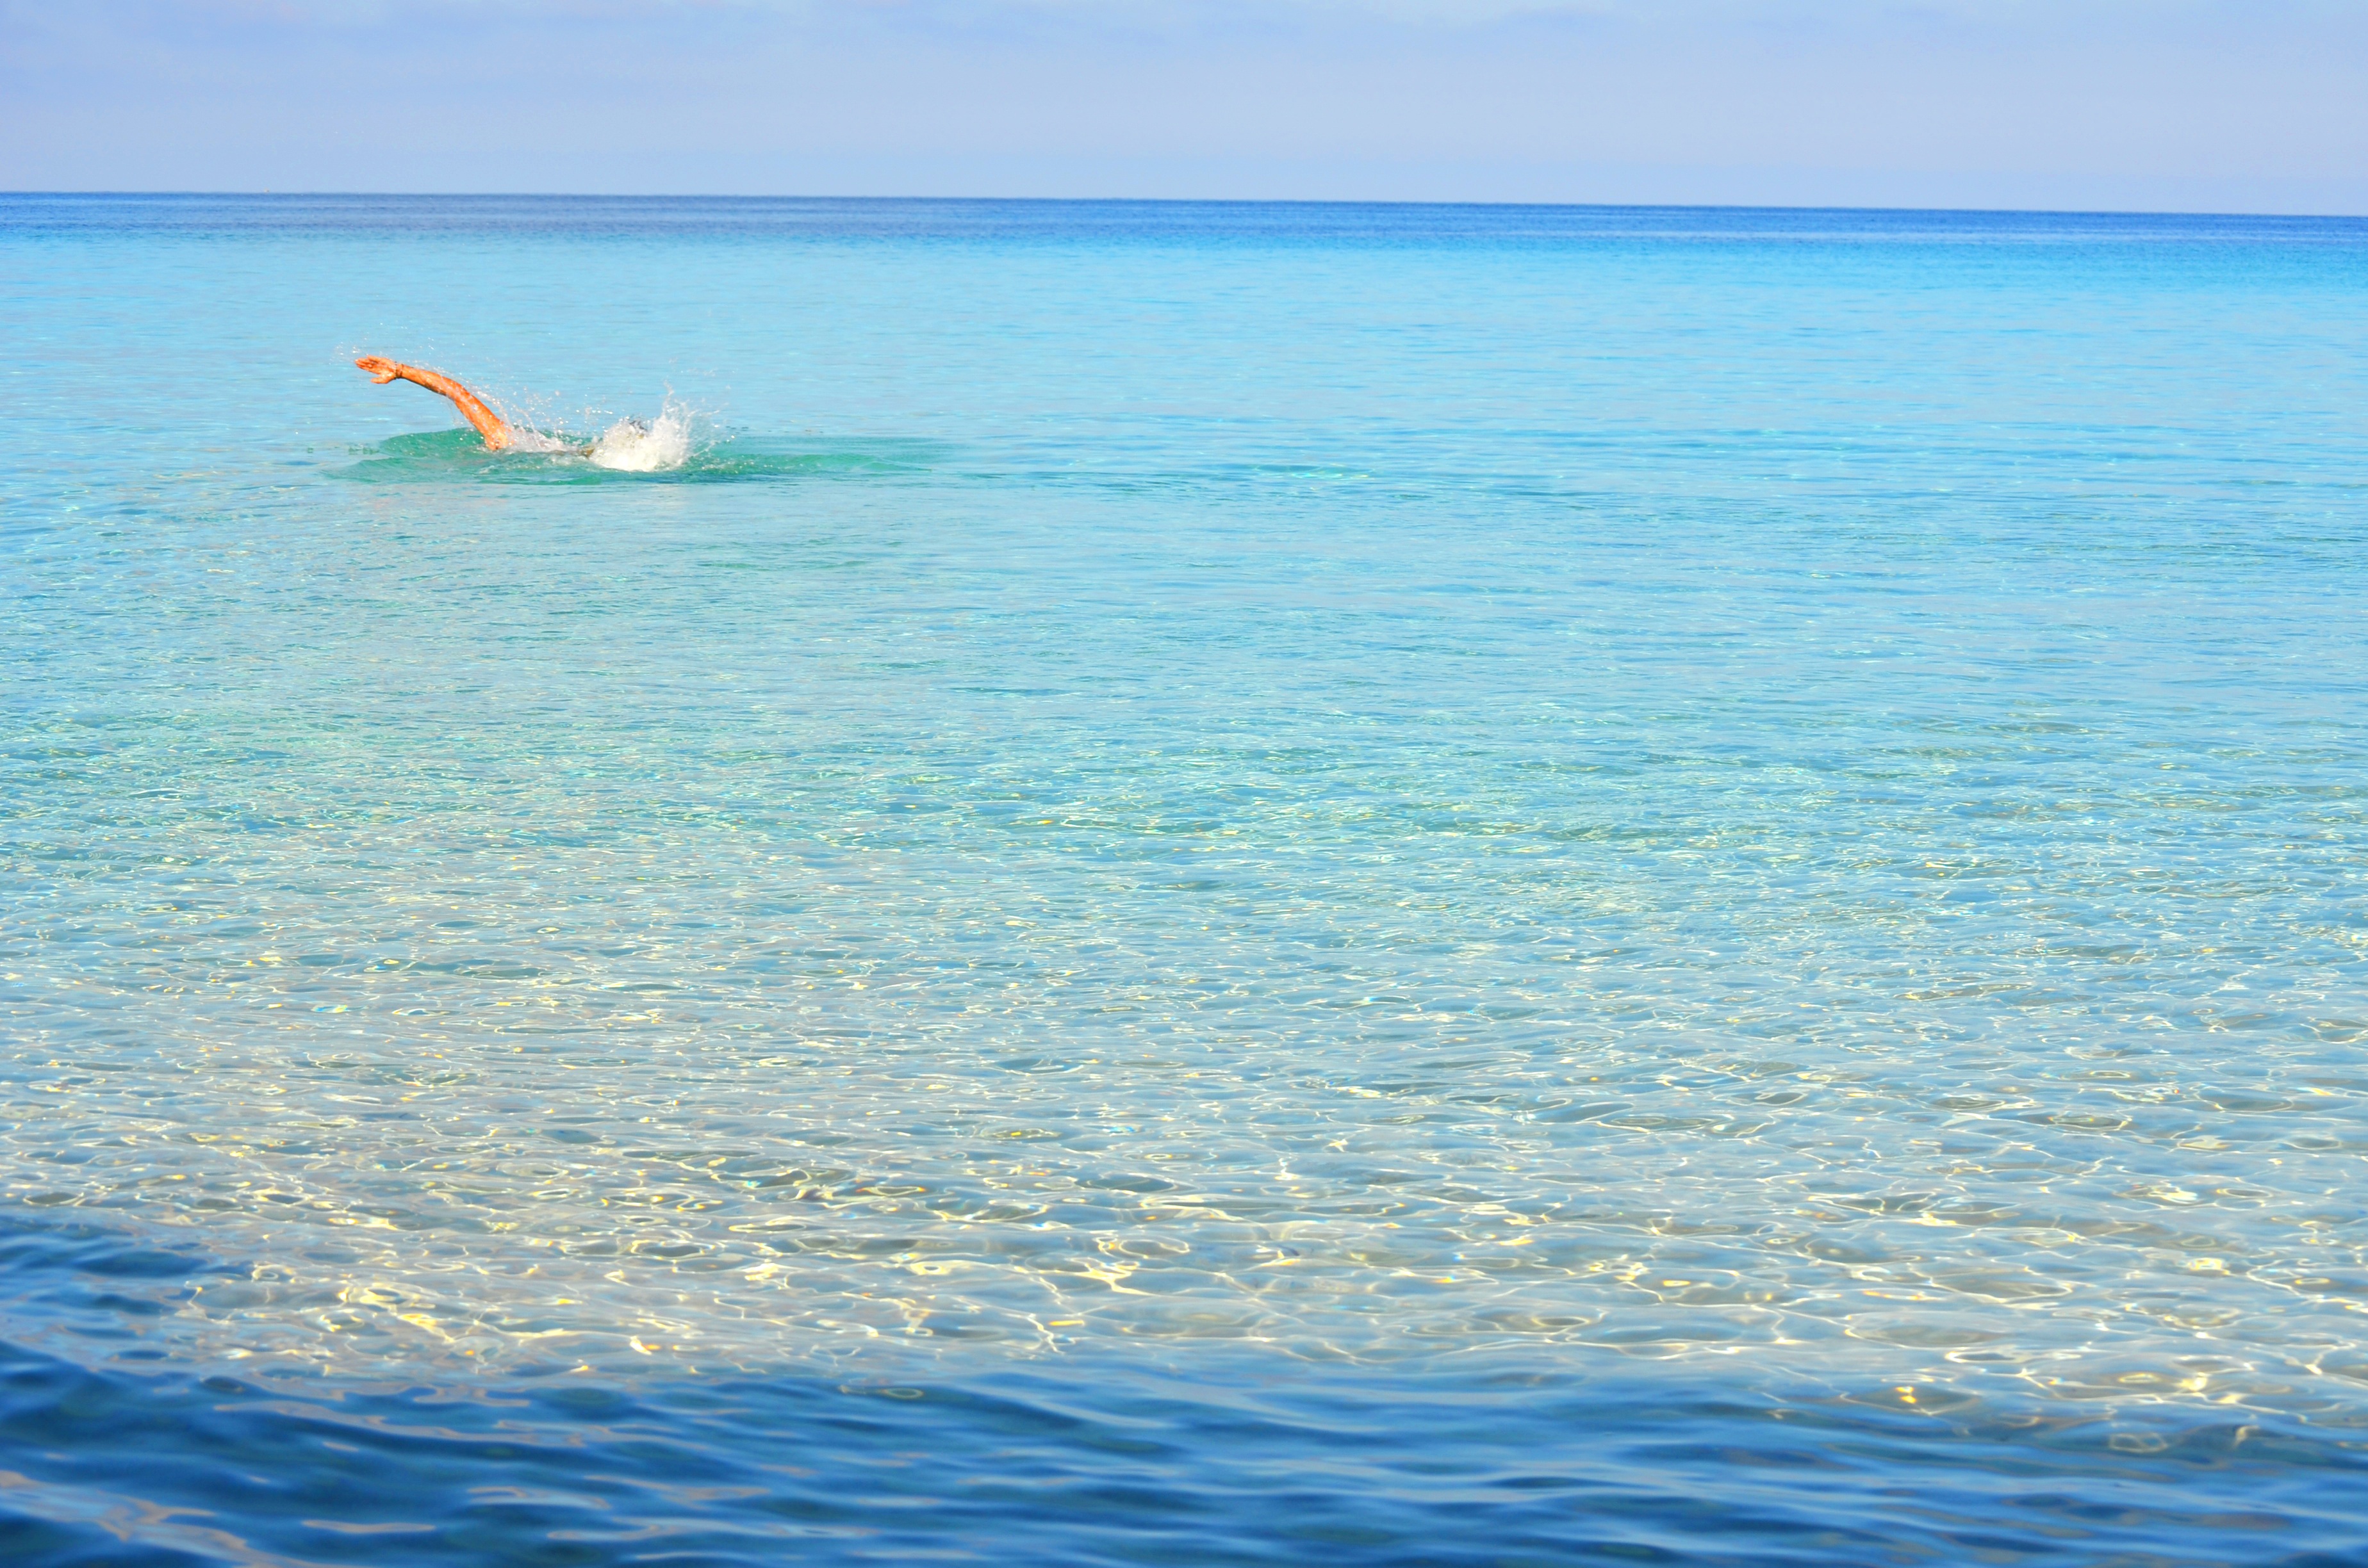
beach, sea, coast, sand, ocean, horizon, shore, wave, swim, bay, rocks, cape, islet, ibiza, marine mammal, wind wave, you swim